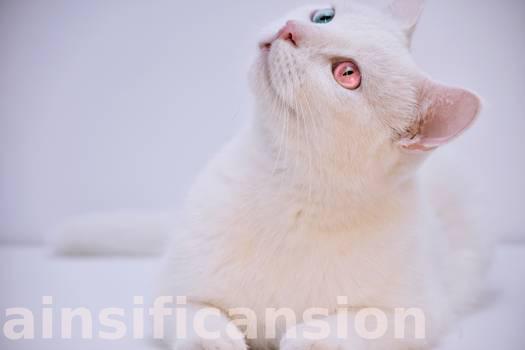
Label: Watermark